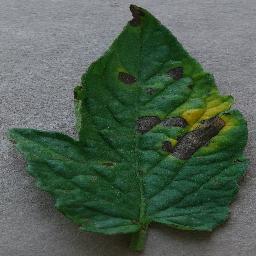
Label: Tomato___Early_blight